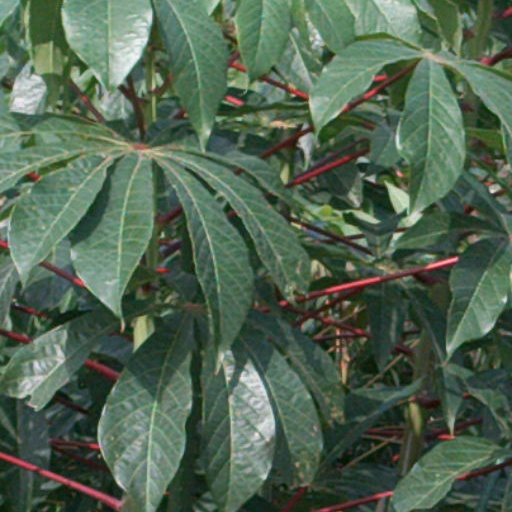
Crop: cassava